Majapahit

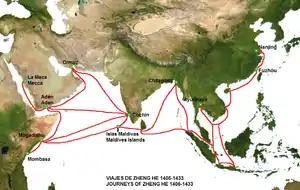
The route of the voyages of Zheng He's fleet, including Majapahit ports

The "Nagarakretagama", written in 1365, depicts a sophisticated court with refined taste in art and literature and a complex system of religious rituals. The poet describes Majapahit as the centre of a huge mandala extending from New Guinea and Maluku to Sumatra and the Malay Peninsula. Local traditions in many parts of Indonesia retain accounts of 14th-century Majapahit's power in more or less legendary form. The direct administration of Majapahit did not extend beyond east Java and Bali, but challenges to Majapahit's claim to overlordship in outer islands drew forceful responses.